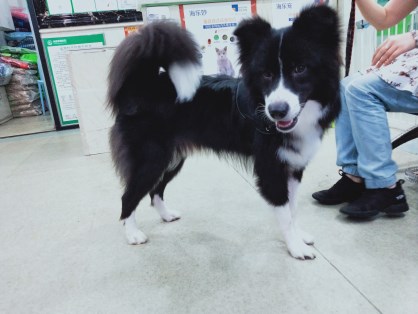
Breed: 2594-n000109-Border_collie